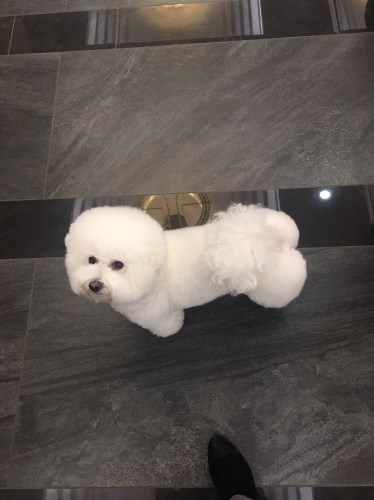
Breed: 3083-n000117-Bichon_Frise